Symmetric difference

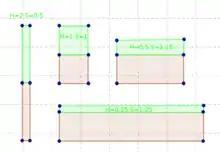

The Hausdorff distance and the (area of the) symmetric difference are both pseudo-metrics on the set of measurable geometric shapes. However, they behave quite differently. The figure at the right shows two sequences of shapes, "Red" and "Red ∪ Green". When the Hausdorff distance between them becomes smaller, the area of the symmetric difference between them becomes larger, and vice versa. By continuing these sequences in both directions, it is possible to get two sequences such that the Hausdorff distance between them converges to 0 and the symmetric distance between them diverges, or vice versa.